Neuroscientist

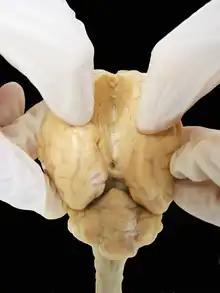
A dissected sheep brain

Neuroscientists generally work as researchers within a college, university, government agency, or private industry setting. In research-oriented careers, neuroscientists design and conduct scientific experiments on the nervous system and its functions. They can engage in basic or applied research. Basic research seeks to expand current understanding of the nervous system, whereas applied research seeks to address a specific problem, such as developing a treatment for a neurological disorder.